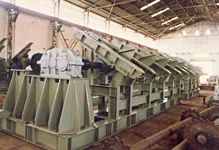
Label: Rolling_Mills